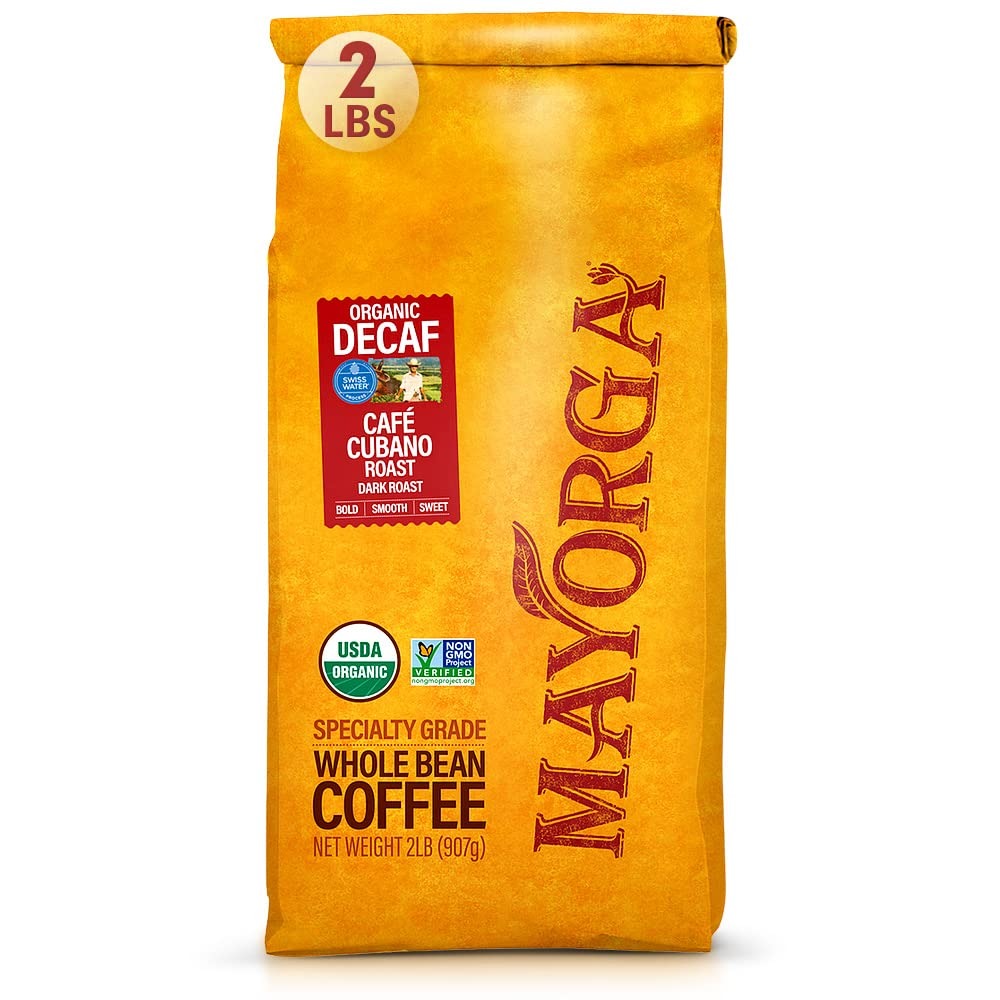
Item Name: Mayorga Decaf Coffee 2lb Bag Dark Roast Organic Swiss Water Decaffeinated Cubano Roast Coffee - 100% Arabica Whole Coffee Beans - Smoothest Organic CoffeeSpecialty Grade, Non-GMO, Direct Trade
Bullet Point 1: MAYORGA DECAF COFFEE CUBANO ROAST - Our Roastmaster craft roasts our coffees from Peru, Honduras and/or Nicaragua, and gives our Coffee Cubano Roast a unique flavor profile that makes this cuban-style roast a Mayorga favorite. Mayorga has perfected this smooth, dark roast cuban coffee with hints of vanilla and sweet, syrupy smokiness, with a smooth, and bold finish and low acidity.
Bullet Point 2: DECAF ARABICA WHOLE BEAN COFFEE - Start your day by enjoying the freshness of our organic coffee beans blend consisting of small farmers' best offerings from Latin America. Our decaffeinated coffee blend has the same coffee aroma and flavor that you already love about our Coffee Cubano Roast but now decaf. Swiss Water uses pure water to gently remove caffeine. The result is a 99.9% caffeine free coffee.
Bullet Point 3: SIGNATURE SLOW-ROASTING PROCESS - Mayorga cofee is specialty grade, 100% Arabica, shade-grown coffee, roasted and packaged in the USA. Using our signature Latin slow-roasting process to craft roast our coffee in small batches, we are able to give each of our signature roasts a distinct flavor and ensure the highest quality.
Bullet Point 4: CERTIFIED ORGANIC & SUSTAINABLY SOURCED - We believe our customers deserve to consume clean, unadulterated foods. Our certified organic products are kind to our environment, our customers, and our farmers. This mindset permeates through all aspects of how we run our business and the decisions we make. Operating sustainably isn't a marketing concept. It's a conscientious decision we must make daily.
Bullet Point 5: MAYORGA COFFEE - ?HECHO CON ORGULLO LATINO! Mayorga is Latino-owned company with a focus on supporting producers in Latin America. The quality of our products goes unmatched. Since 1997 we've built a reputation as industry leaders by partnering with farmers rather than trading with them. We are invested in sustainability at all levels not only in Latin America but at all our facilities.
Product Description: A truly classic, top-quality coffee for any and all coffee lovers! Mayorga's CAFÉ CUBANO Dark Roast Coffee is a low acidity coffee with a sweet, smoky flavor and a smooth finish. Made from the finest Arabica beans sourced from some of the most fertile growing regions in the world: Central and South America. This 100% Arabica, shade-grown coffee is roasted and packaged in the USA using our signature Latin slow-roasting process to give each roast a distinct flavor. We believe our customers deserve to consume clean, unadulterated foods, so our coffee is always organic and sustainably sourced; kind to our environment, our customers and our farmers.
Value: 32.0
Unit: Ounce

Price: 39.5